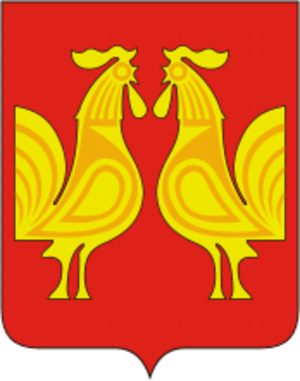
Petouchki est une ville de l'oblast de Vladimir, en Russie, et le centre administratif du raïon Petouchinski. Sa population s'élevait à 14 375 habitants en 2013.